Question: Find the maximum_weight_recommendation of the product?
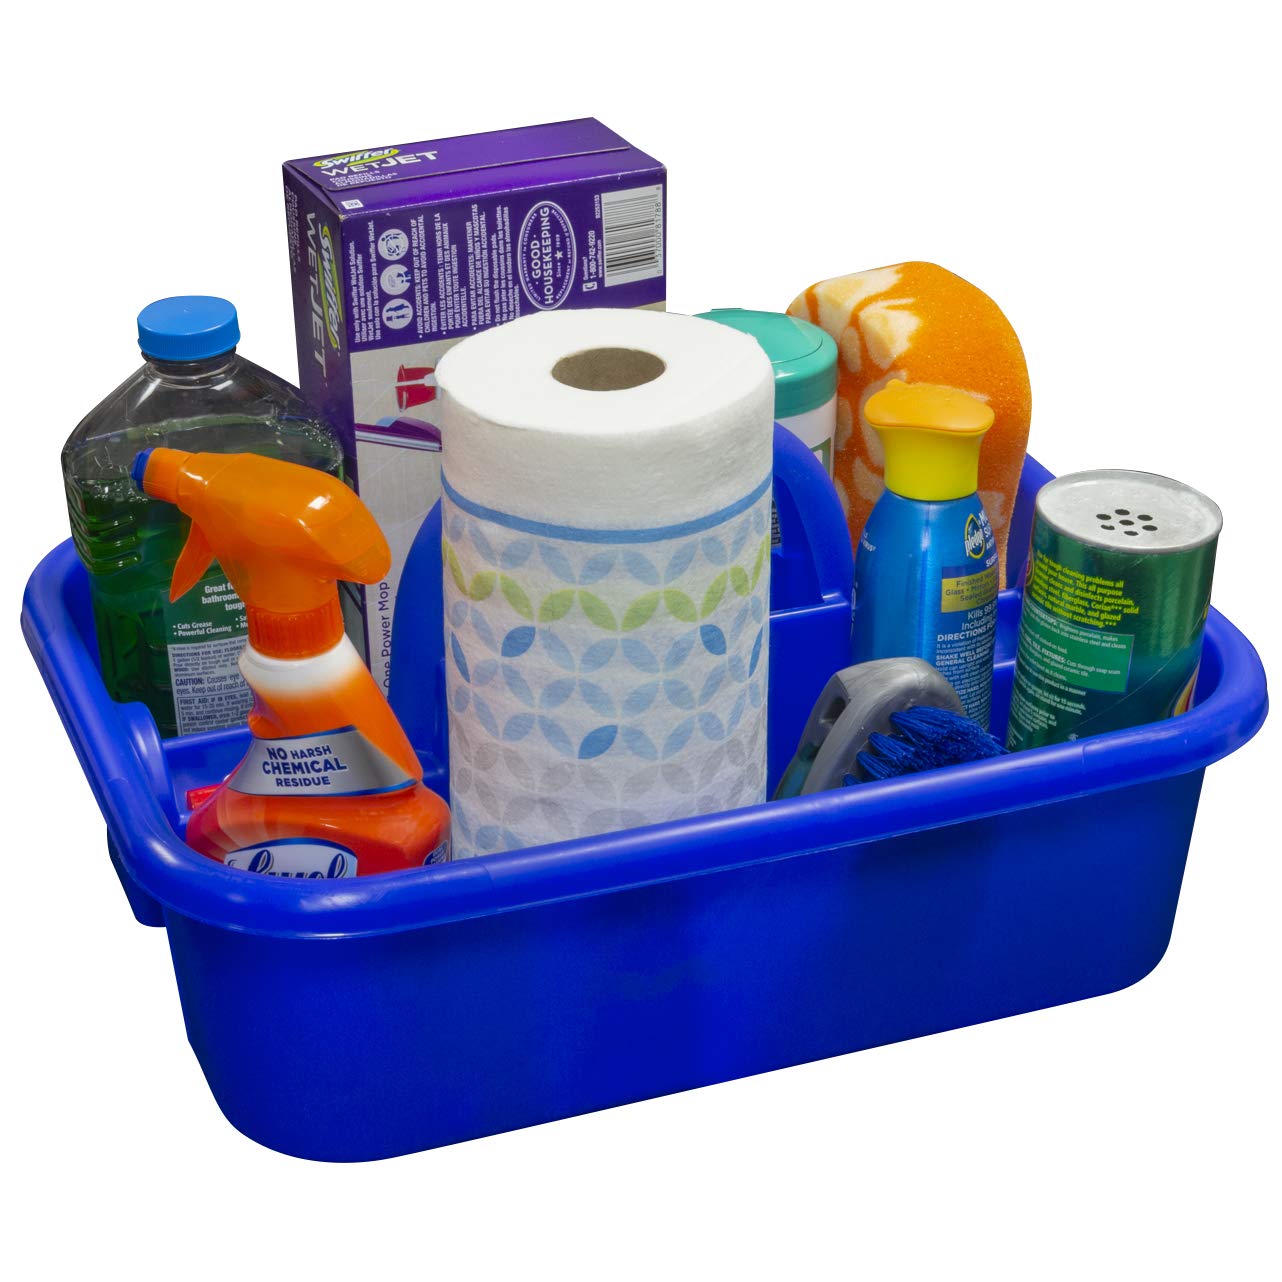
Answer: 123.0 pound